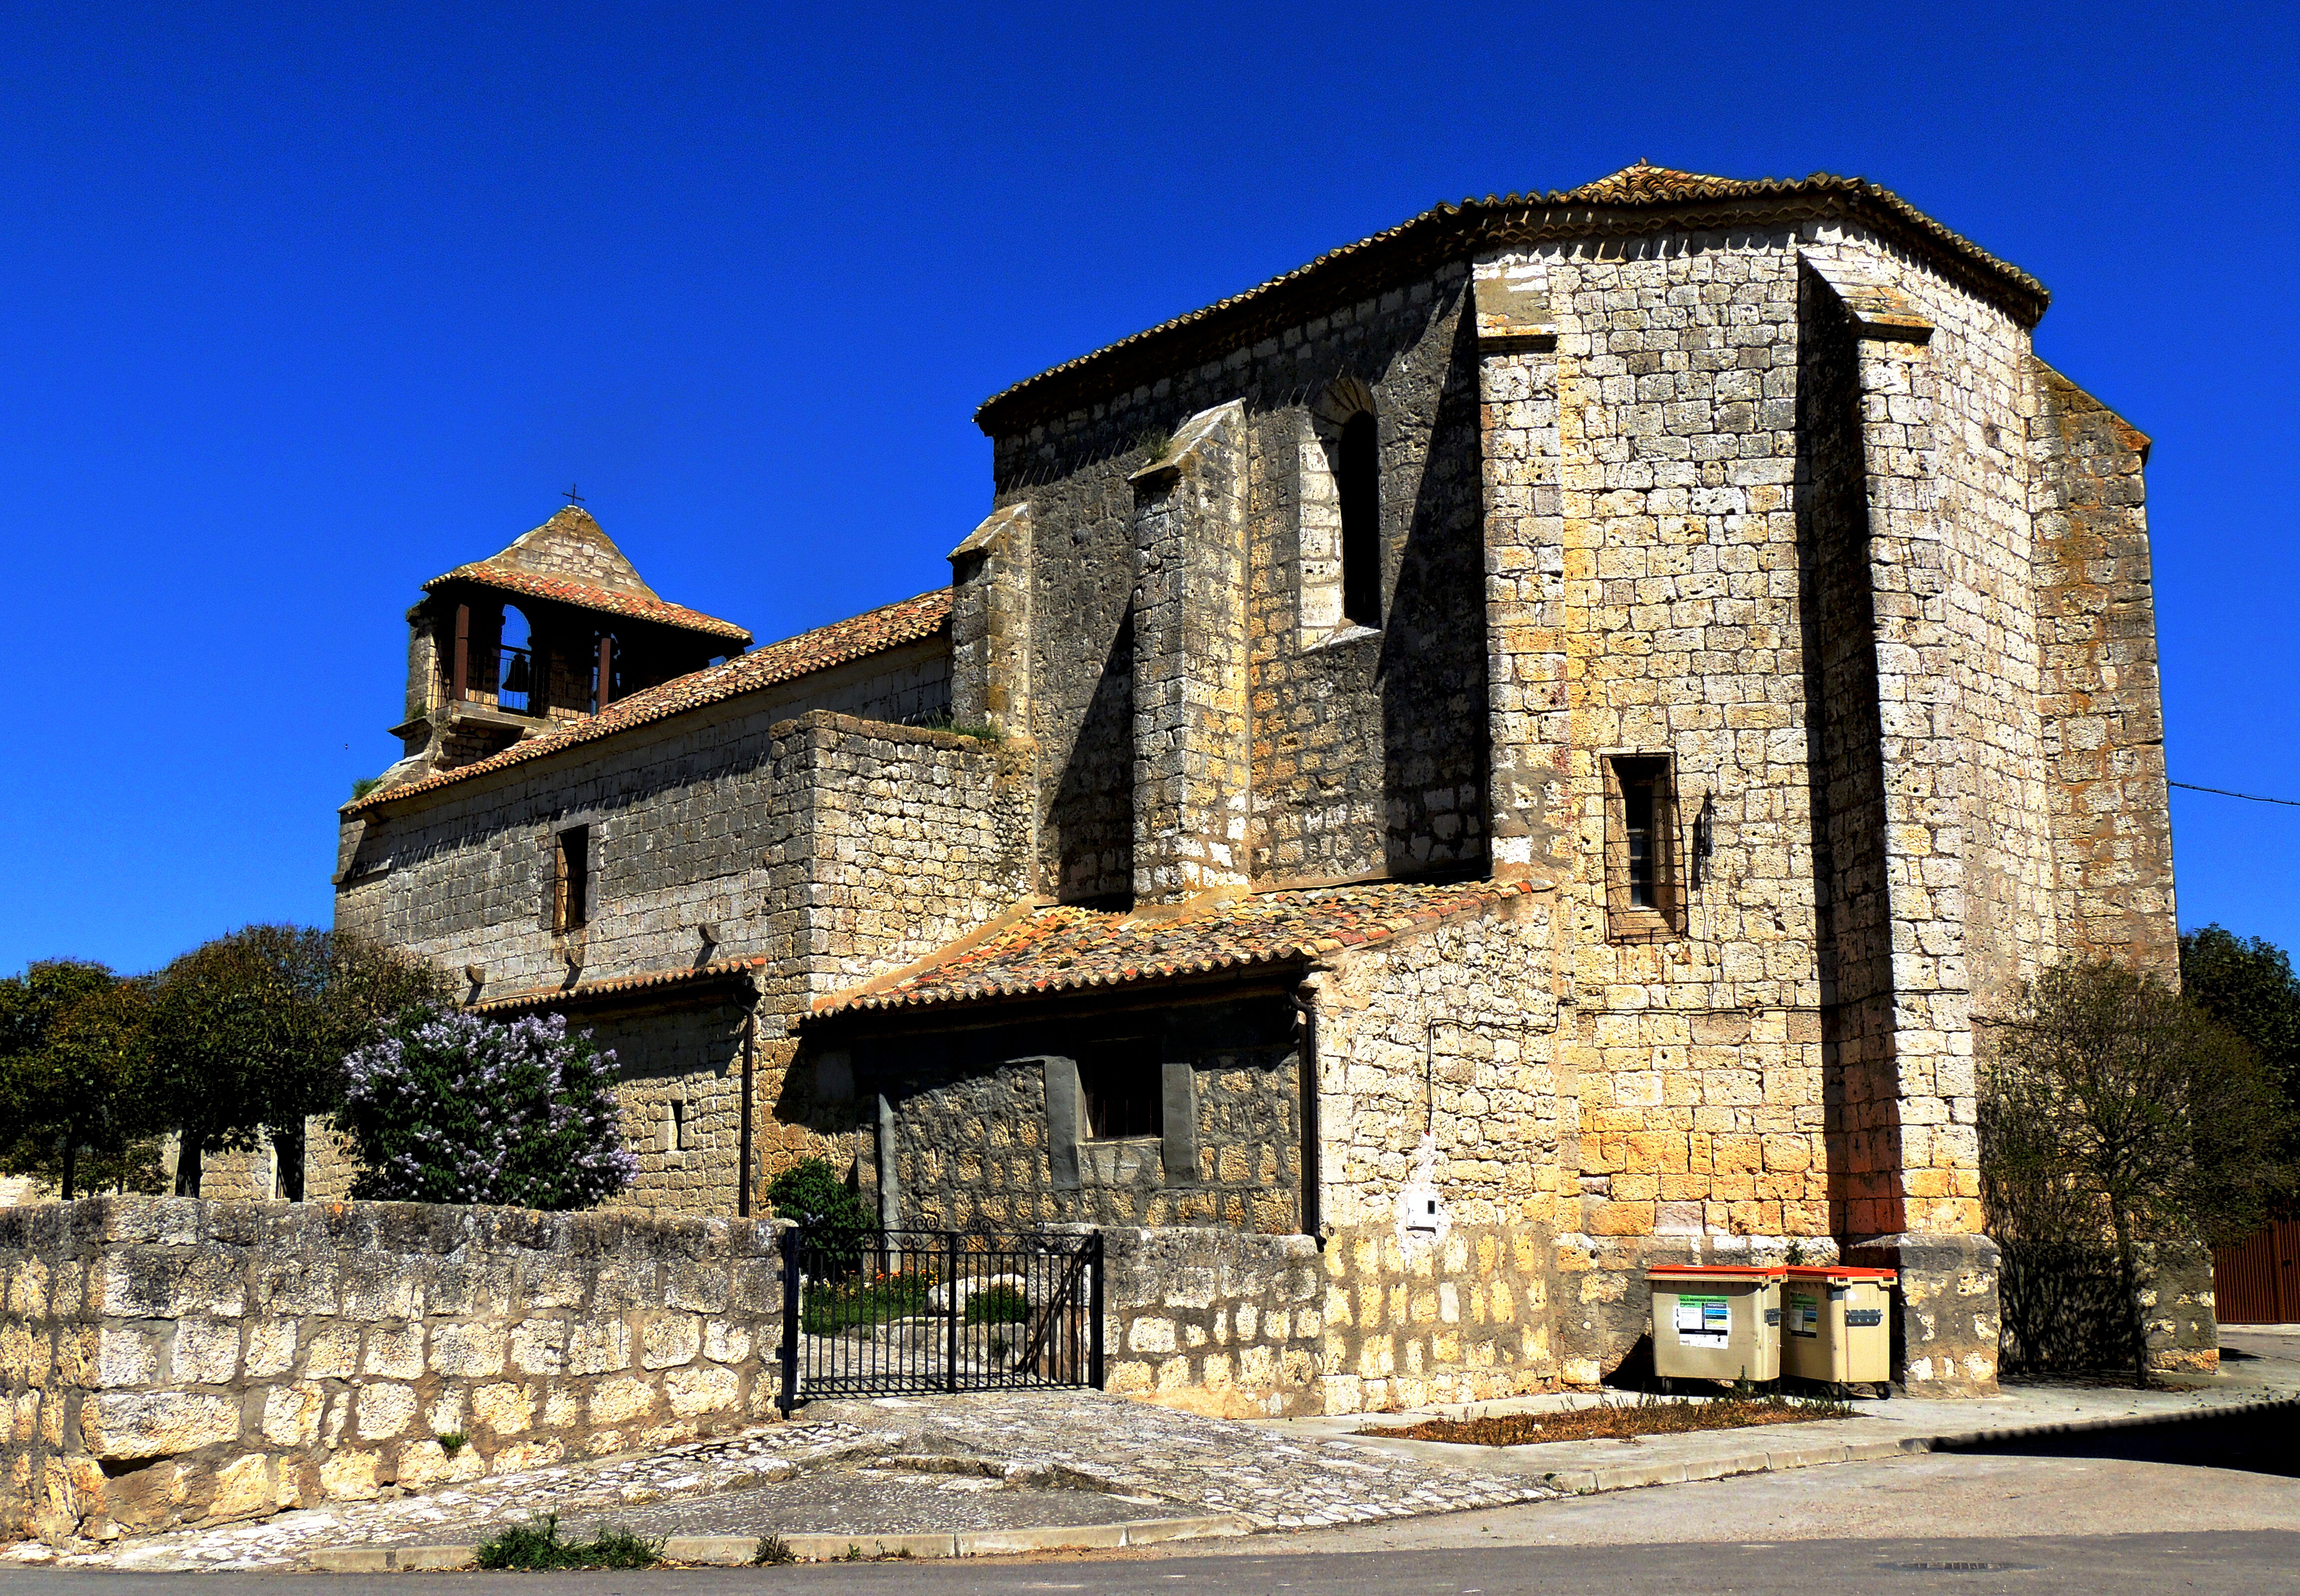
architecture, house, building, village, landmark, facade, church, chapel, place of worship, cool image, ruins, monastery, estate, i, ancient history, spanish missions in california